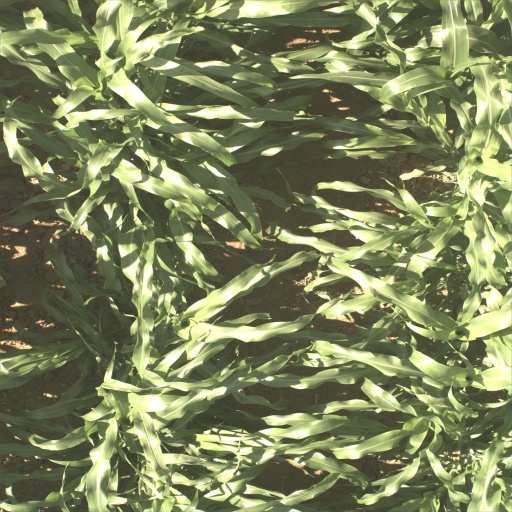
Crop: sorghum